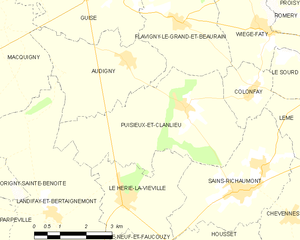
Carte des communes françaises: Puisieux-et-Clanlieu